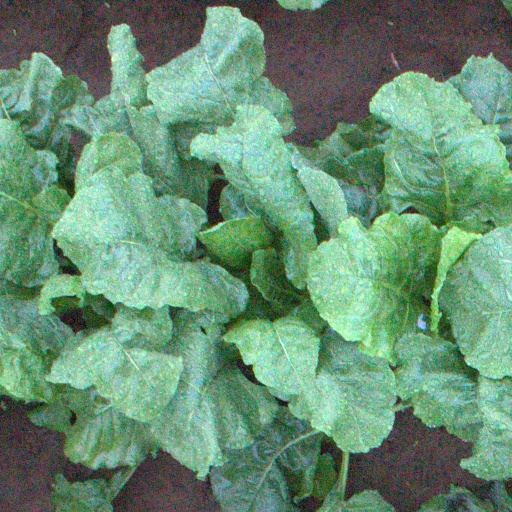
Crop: sugar beet